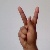
The image shows a hand gesture representing the letter 'K' in Indian Sign Language.